Inveruglas Isle

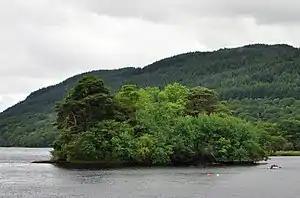

Inveruglas Isle is a small uninhabited island within Loch Lomond, and lies off the shore at Inveruglas opposite Inversnaid at the north end of the loch. It is opposite the Loch Sloy powerstation.